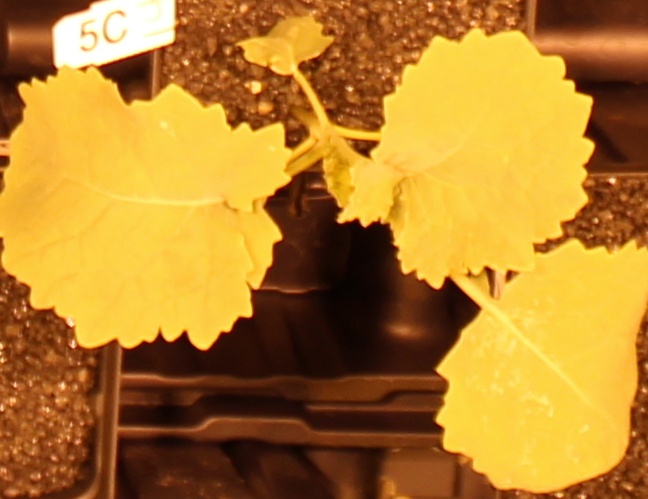
Label: Canola